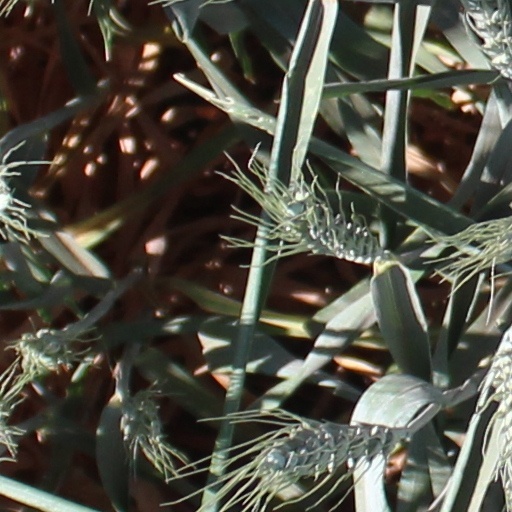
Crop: wheat